Pet Society

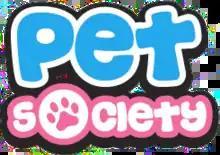
"Pet Society" logo

Pet Society was a social-network game developed by Playfish that could be played on Facebook. The game ranked as one of the most popular Facebook applications. Players could design their pets by choosing genders, names, colors and altering appearances. The user interacted with their pets through washing, brushing, petting and feeding.